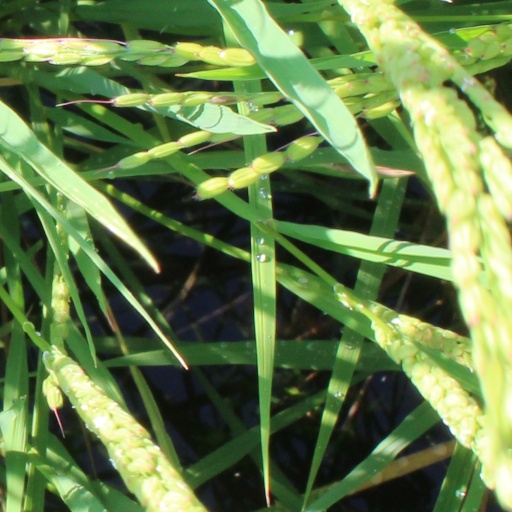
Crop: rice